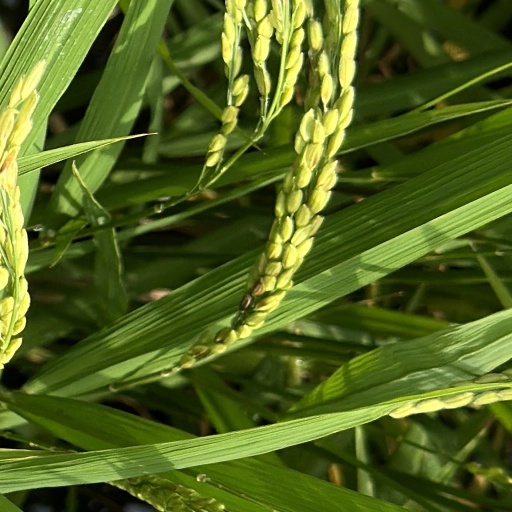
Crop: rice